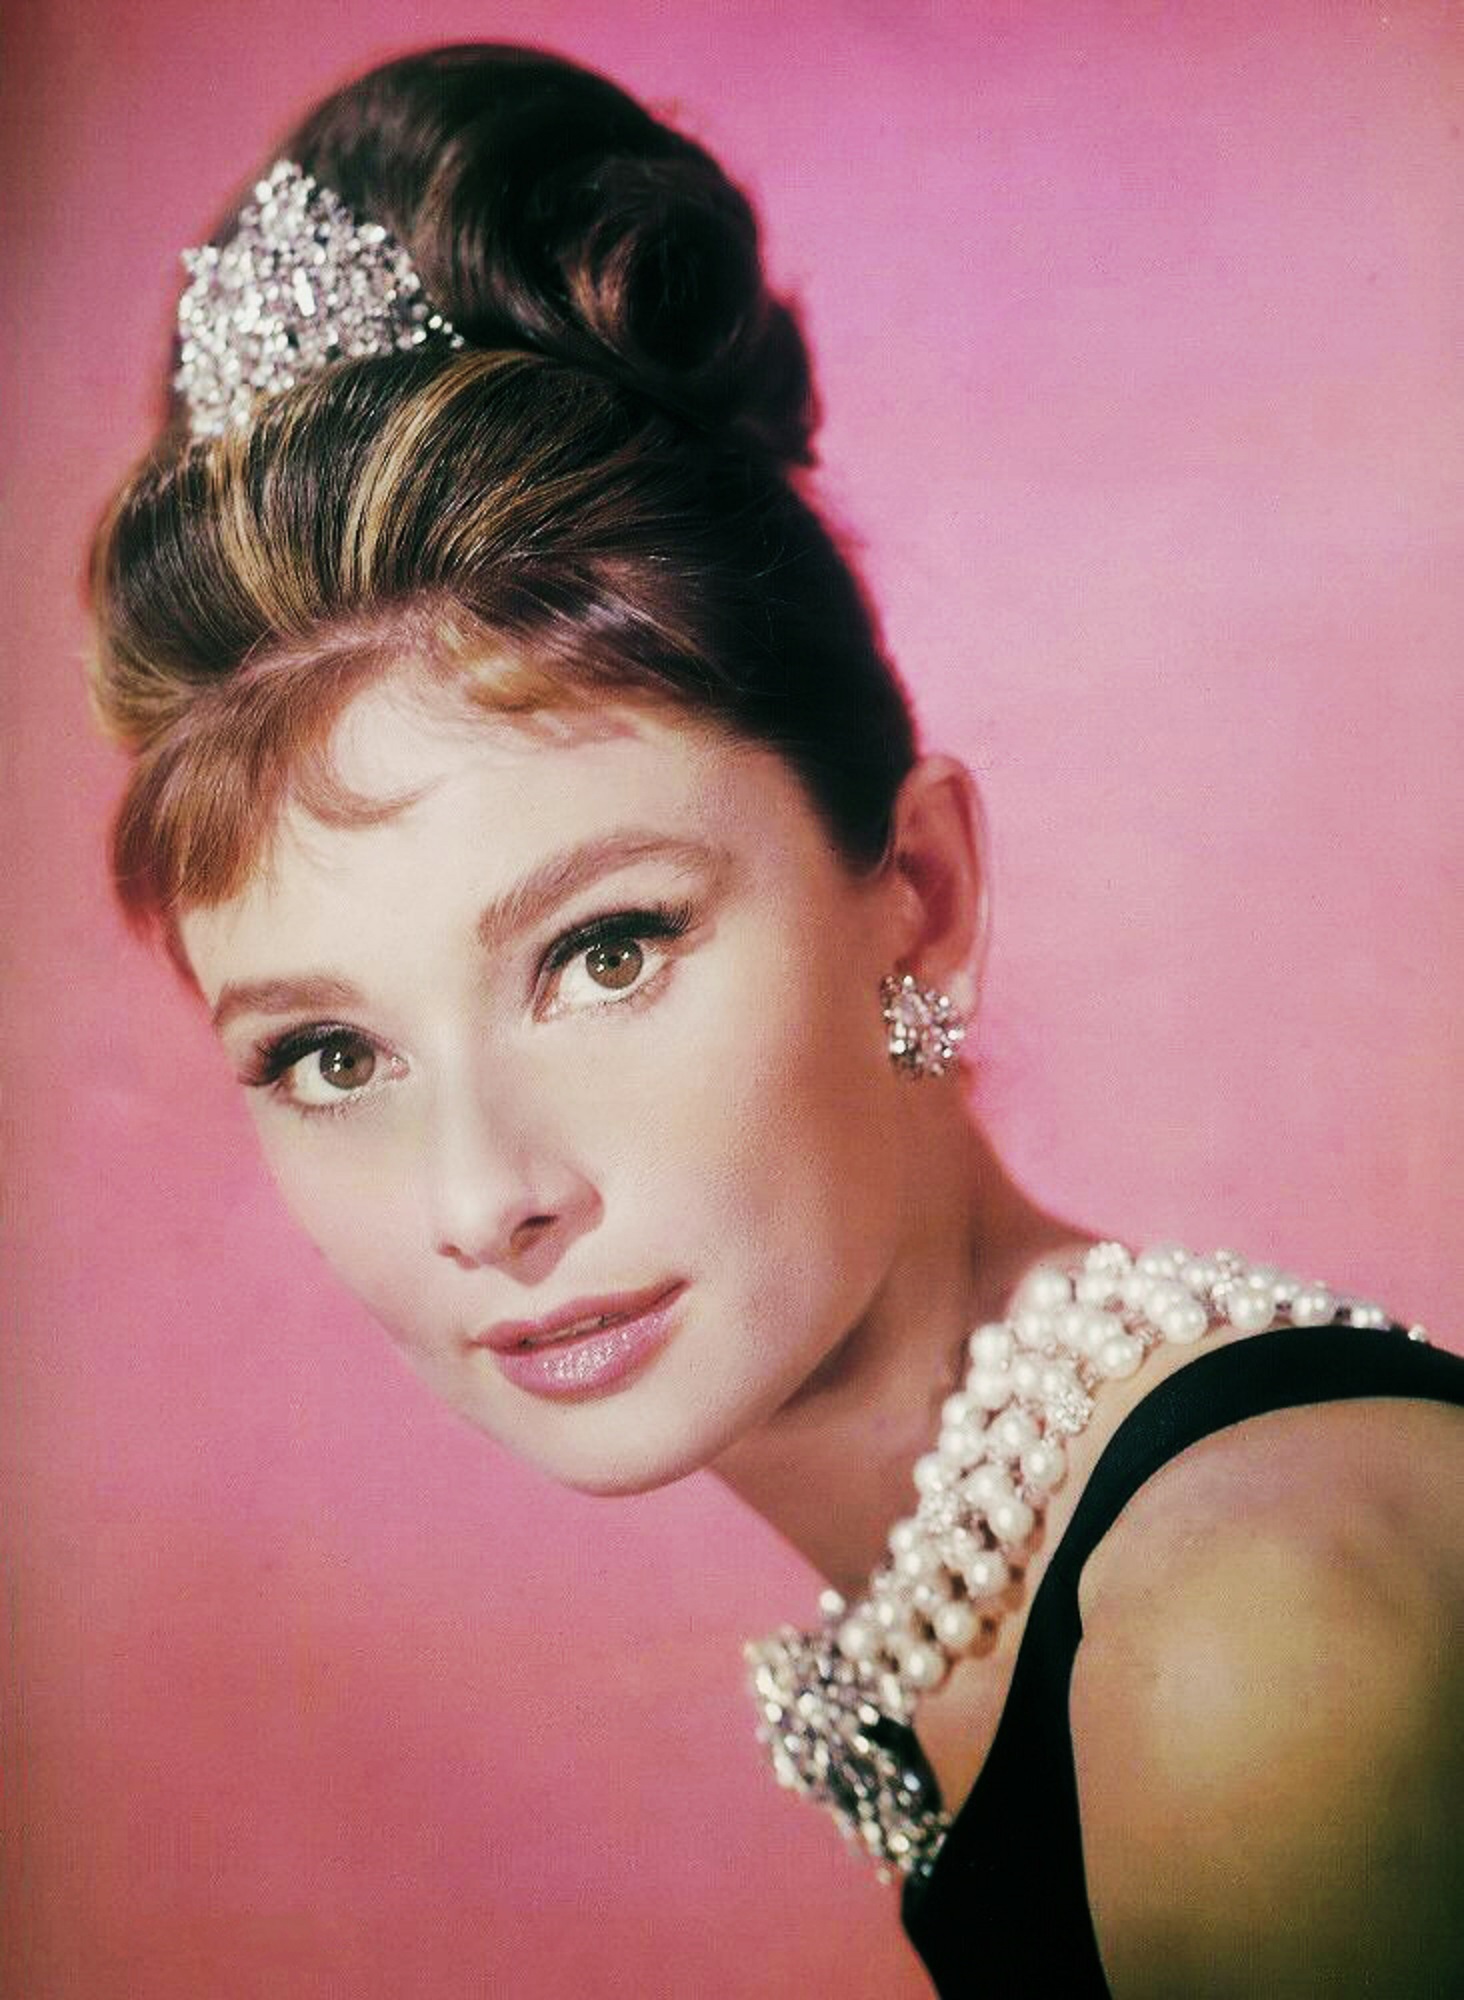
woman, hair, photography, vintage, star, female, hollywood, portrait, model, nostalgia, fashion, clothing, lady, bride, hairstyle, face, dress, eye, beauty, cinema, awards, celebrity, classics, movies, actress, photo shoot, audrey hepburn, motion pictures